Hartwell de la Garde Grissell

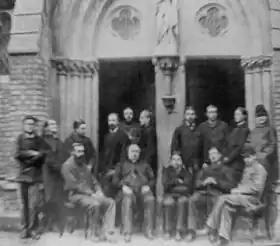
The founders of the Newman Society outside St. Aloysius' Church, Oxford, 1878; standing, second-from-right, Gerard Manley Hopkins, fourth-from right, Grissell

When not serving at the papal court, Grissell resided at 60 High Street in Oxford. Here he set up a private oratory, which was frequented by many early convert members of Oxford University.